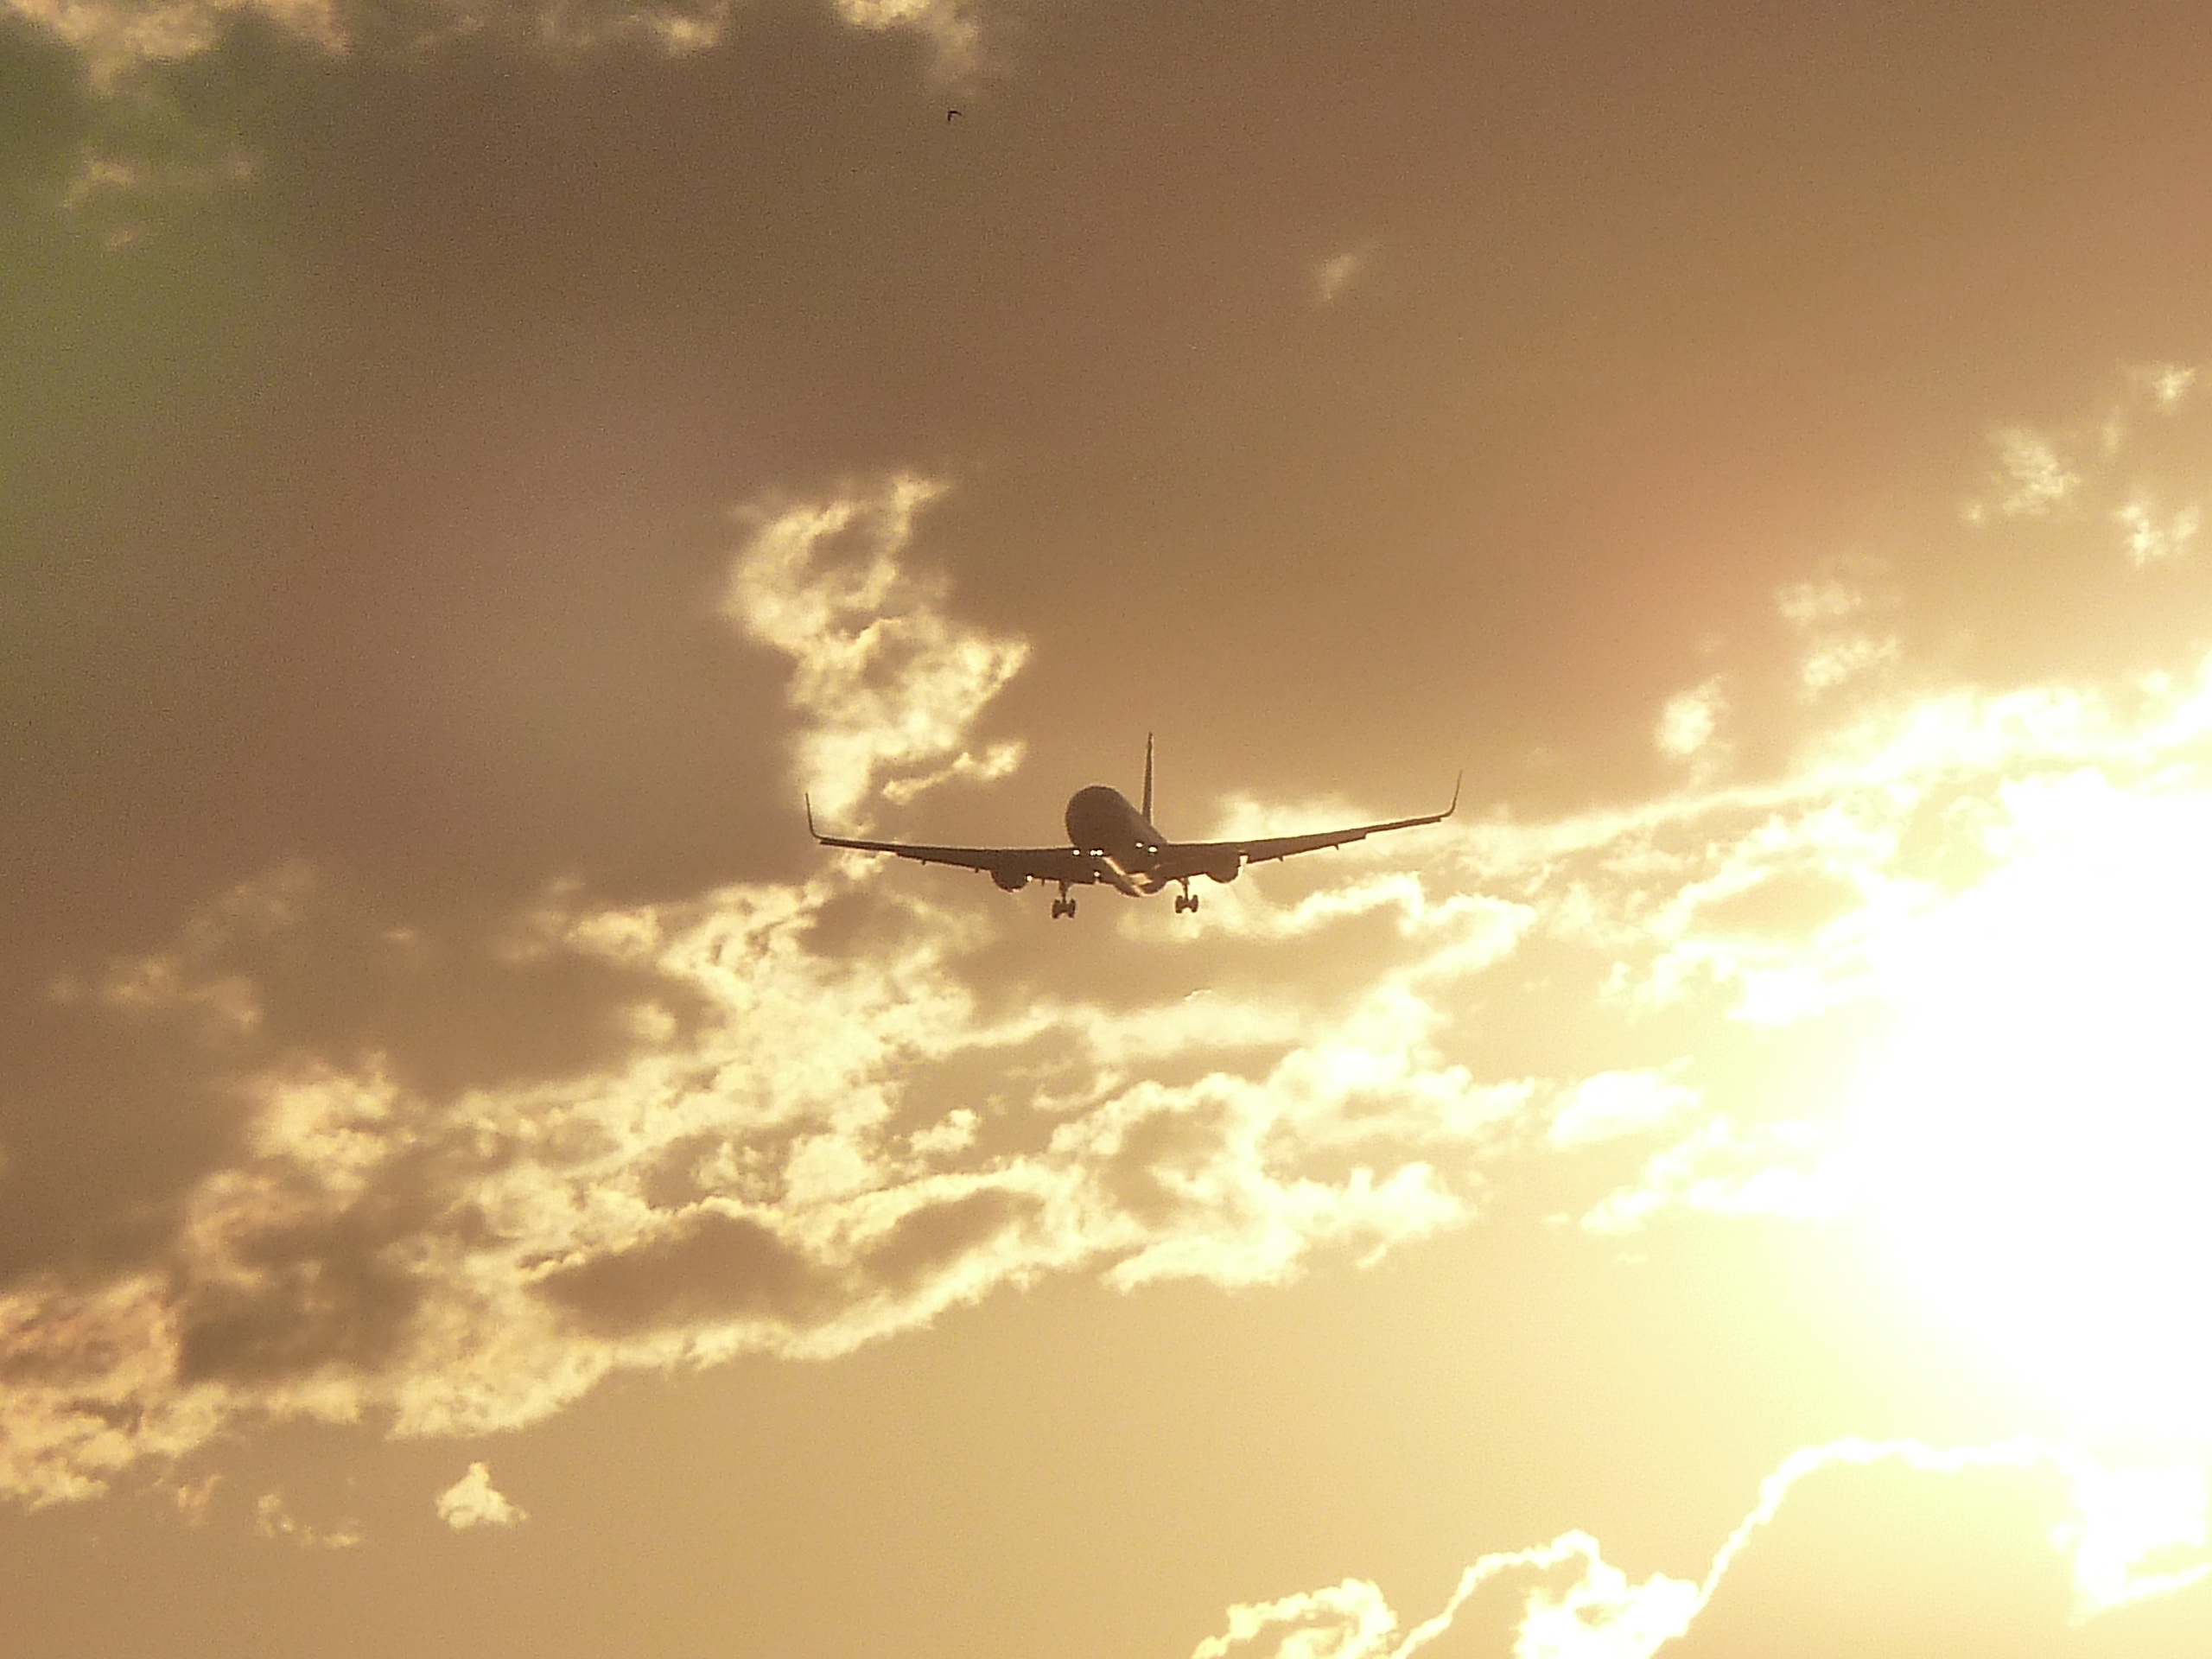
wing, cloud, sky, sun, sunrise, sunset, sunlight, morning, atmosphere, airplane, aircraft, vehicle, aviation, flight, barcelona, boeing, atmosphere of earth, solar ortho